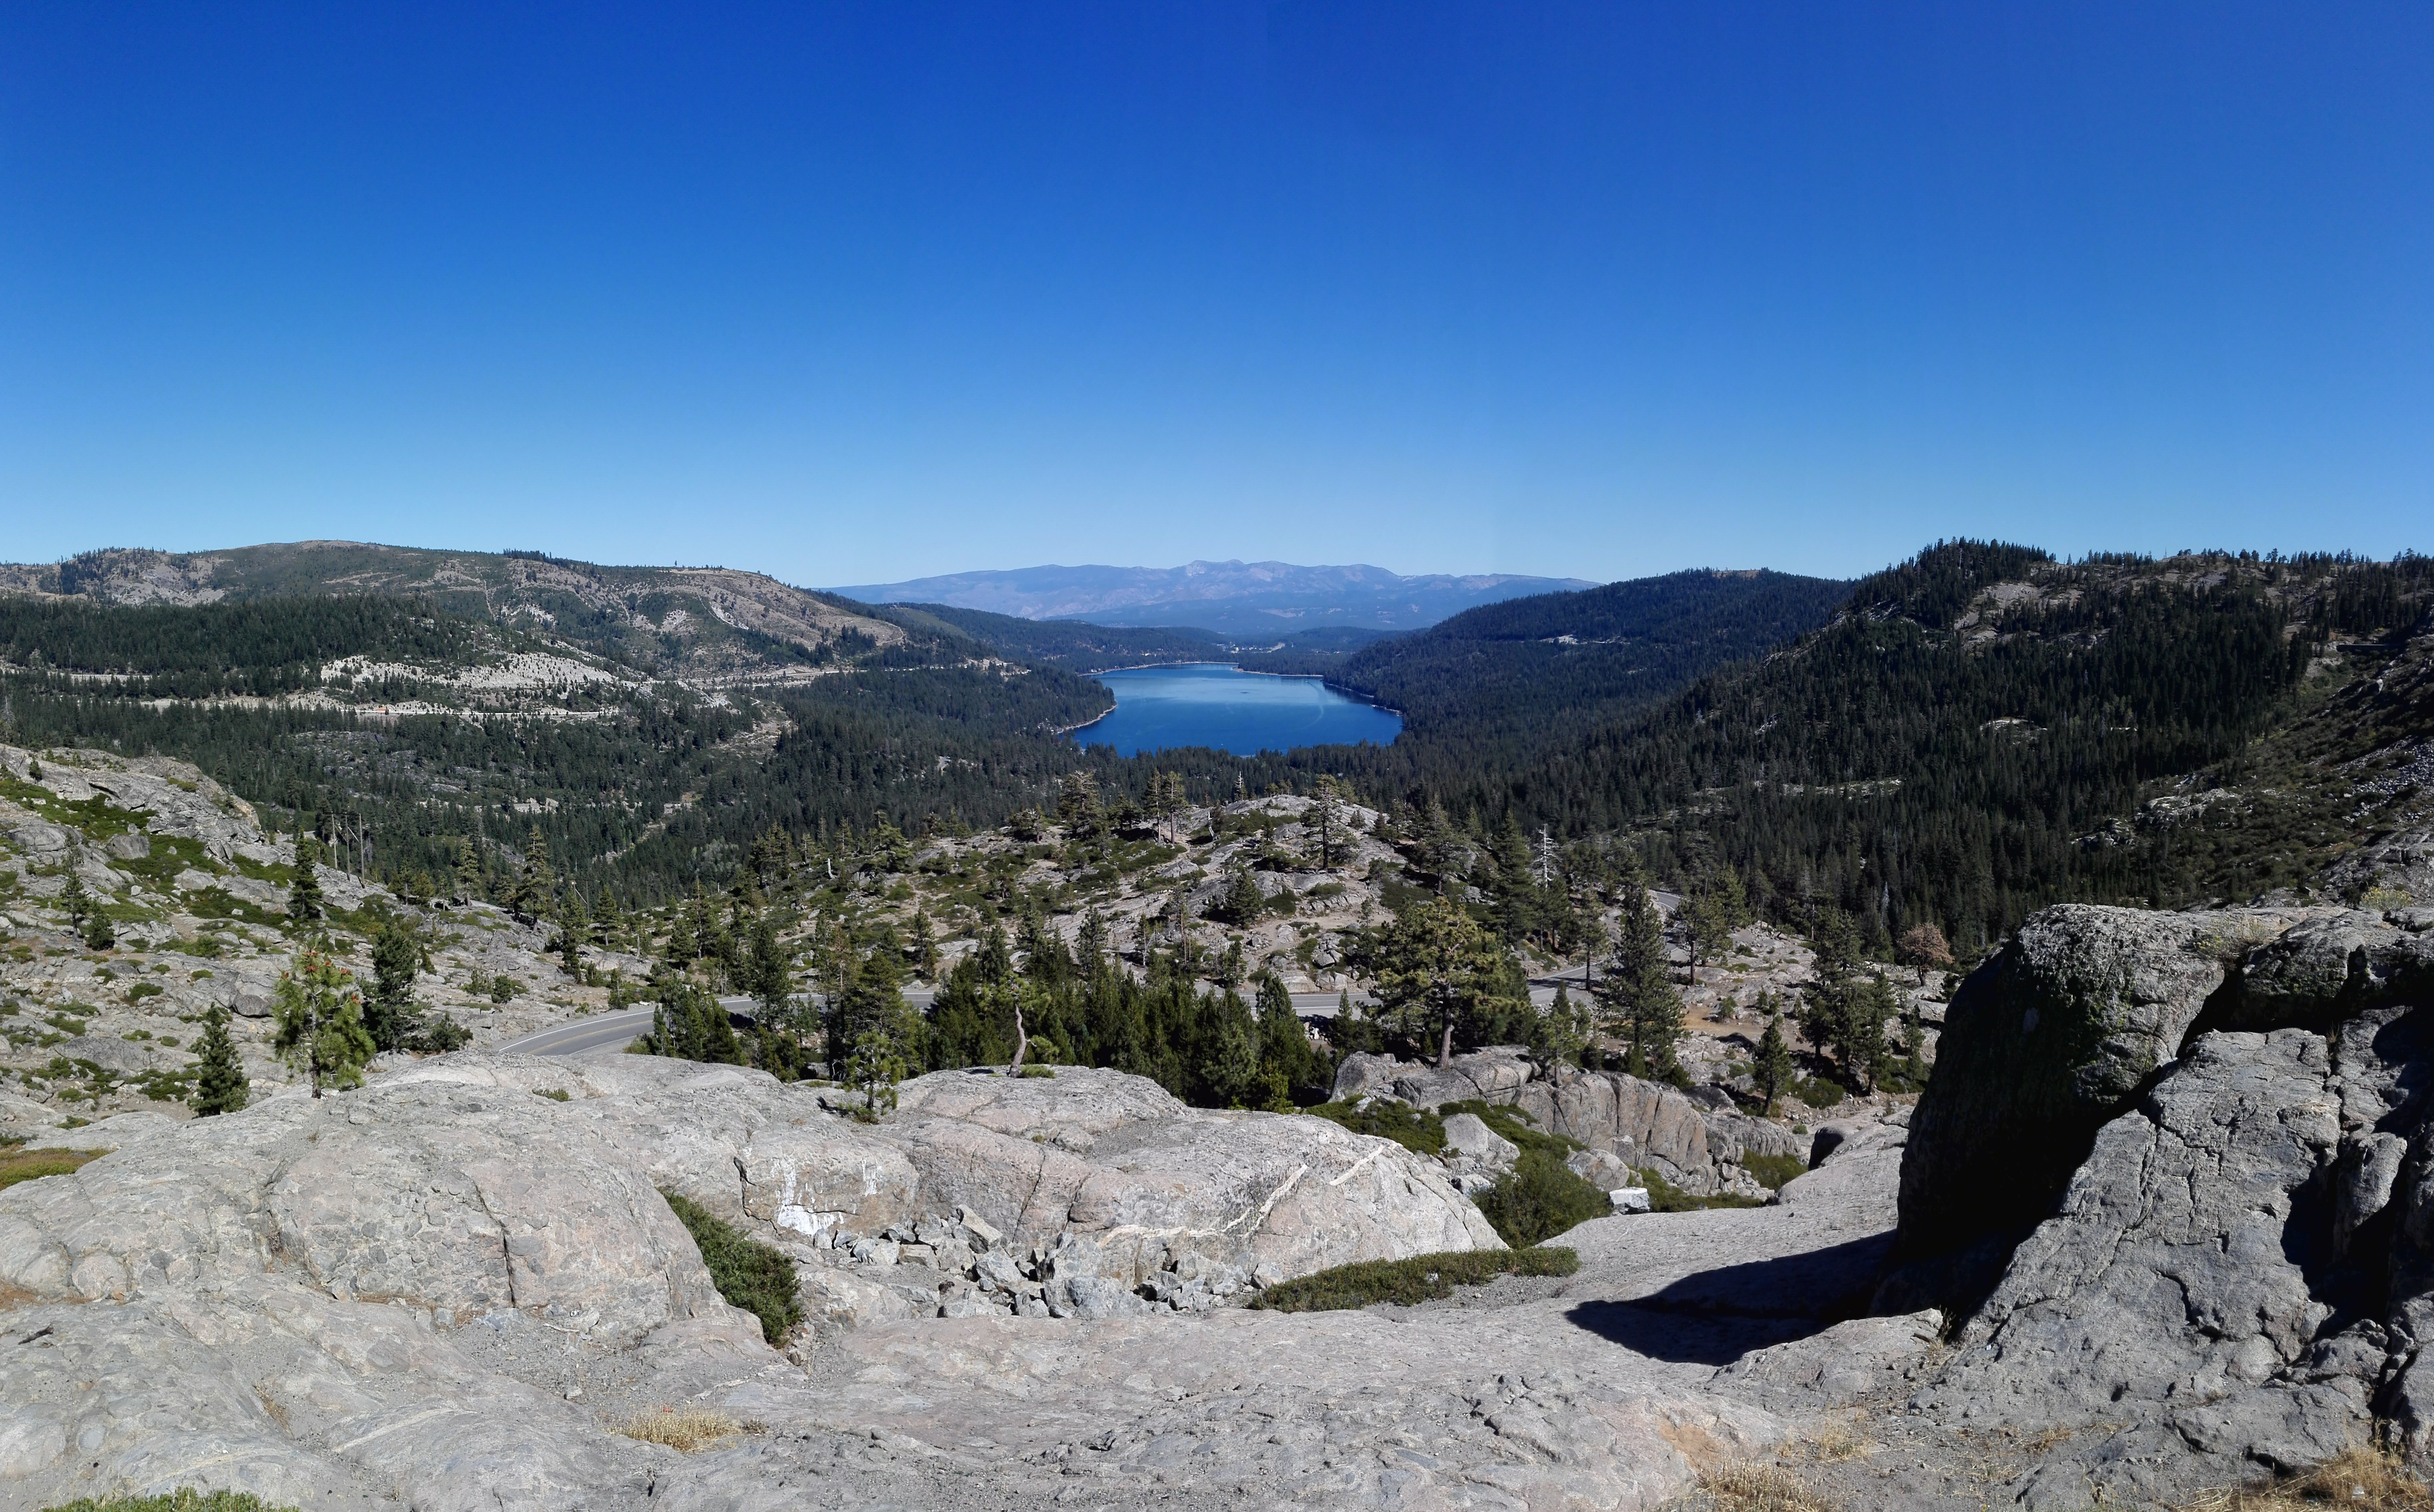
landscape, tree, water, nature, forest, wilderness, walking, mountain, snow, sky, hiking, trail, lake, adventure, pier, valley, mountain range, vacation, travel, pine, natural, park, usa, alpine, blue, california, ridge, summit, woods, geology, sierra, resort, alps, backpacking, plateau, fell, cirque, loch, moraine, truckee, landform, donner, mountain pass, mountainous landforms, donner lake